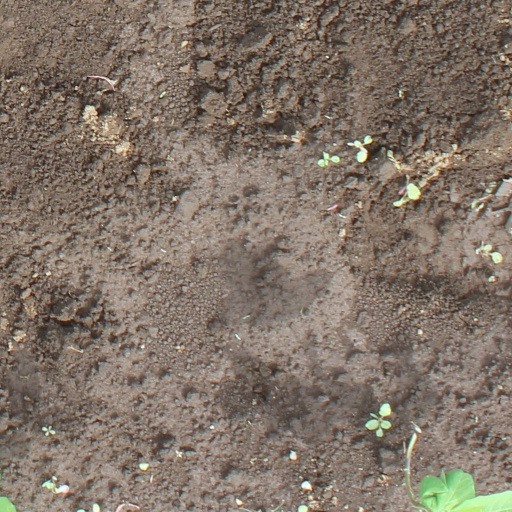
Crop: soybean